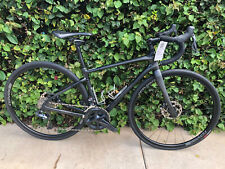
Vehicle type: Bikes